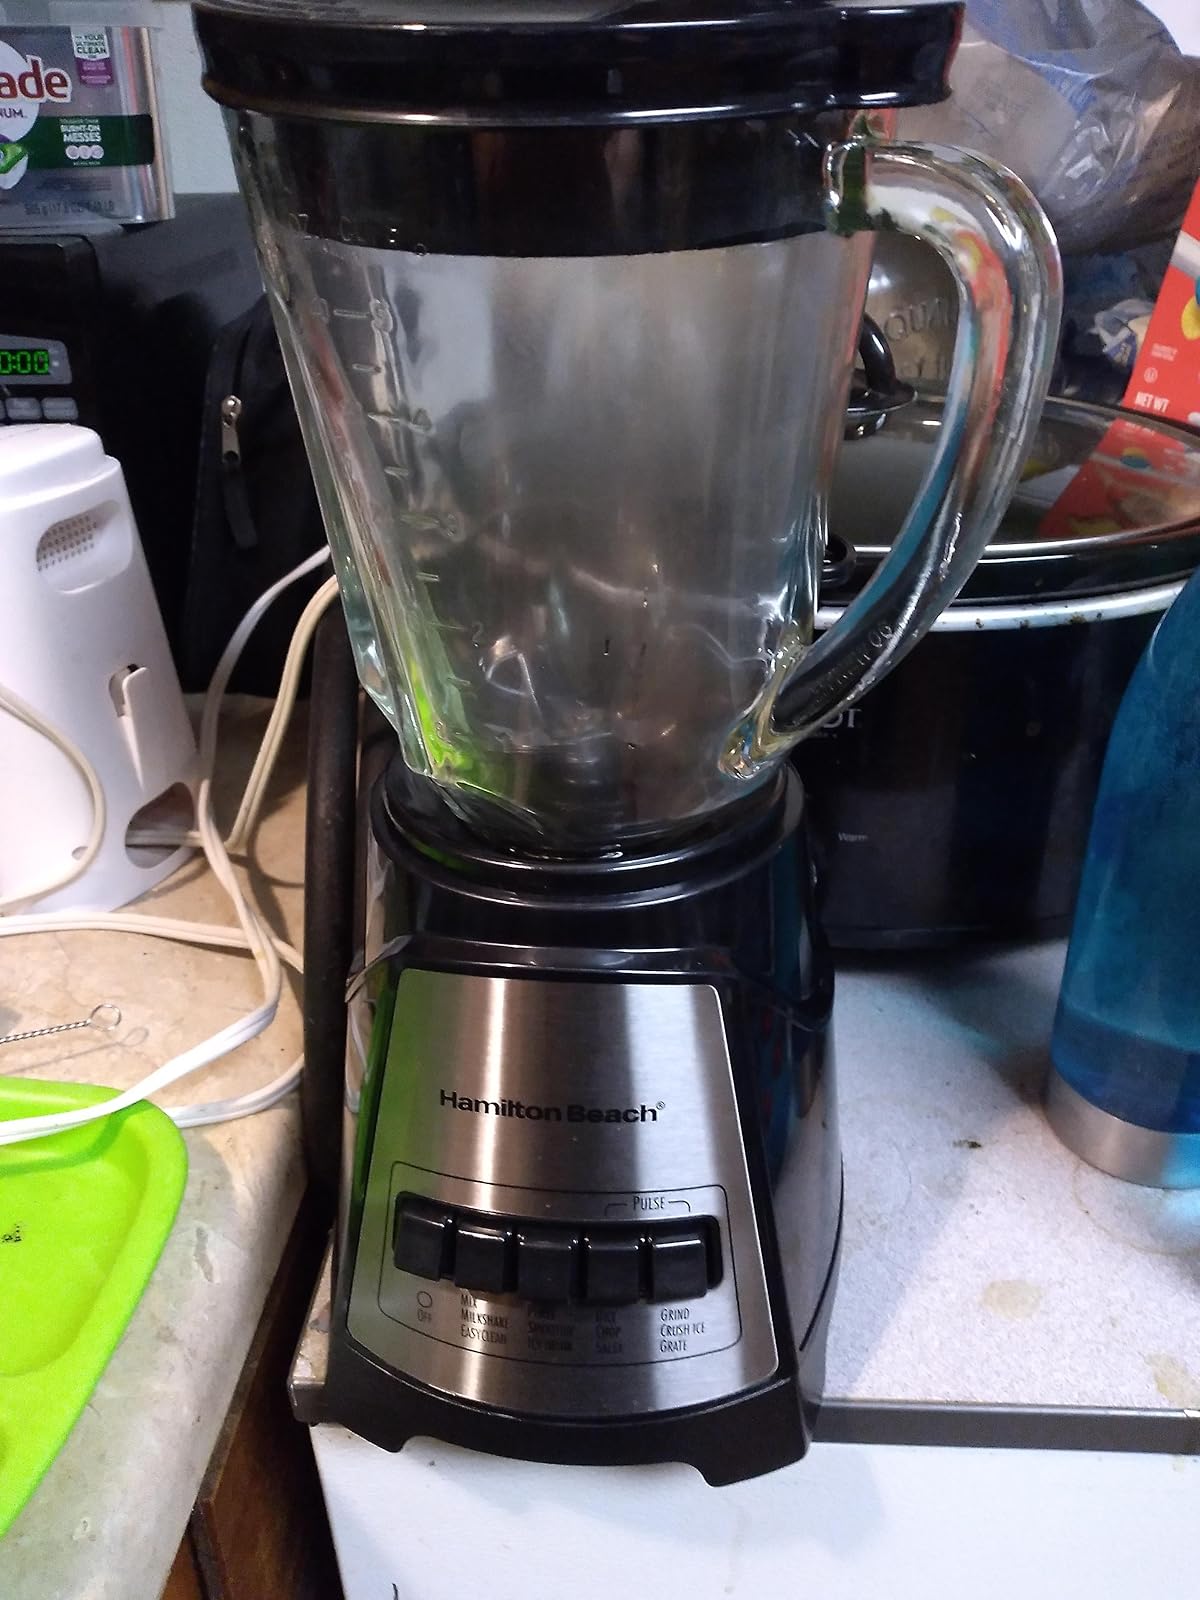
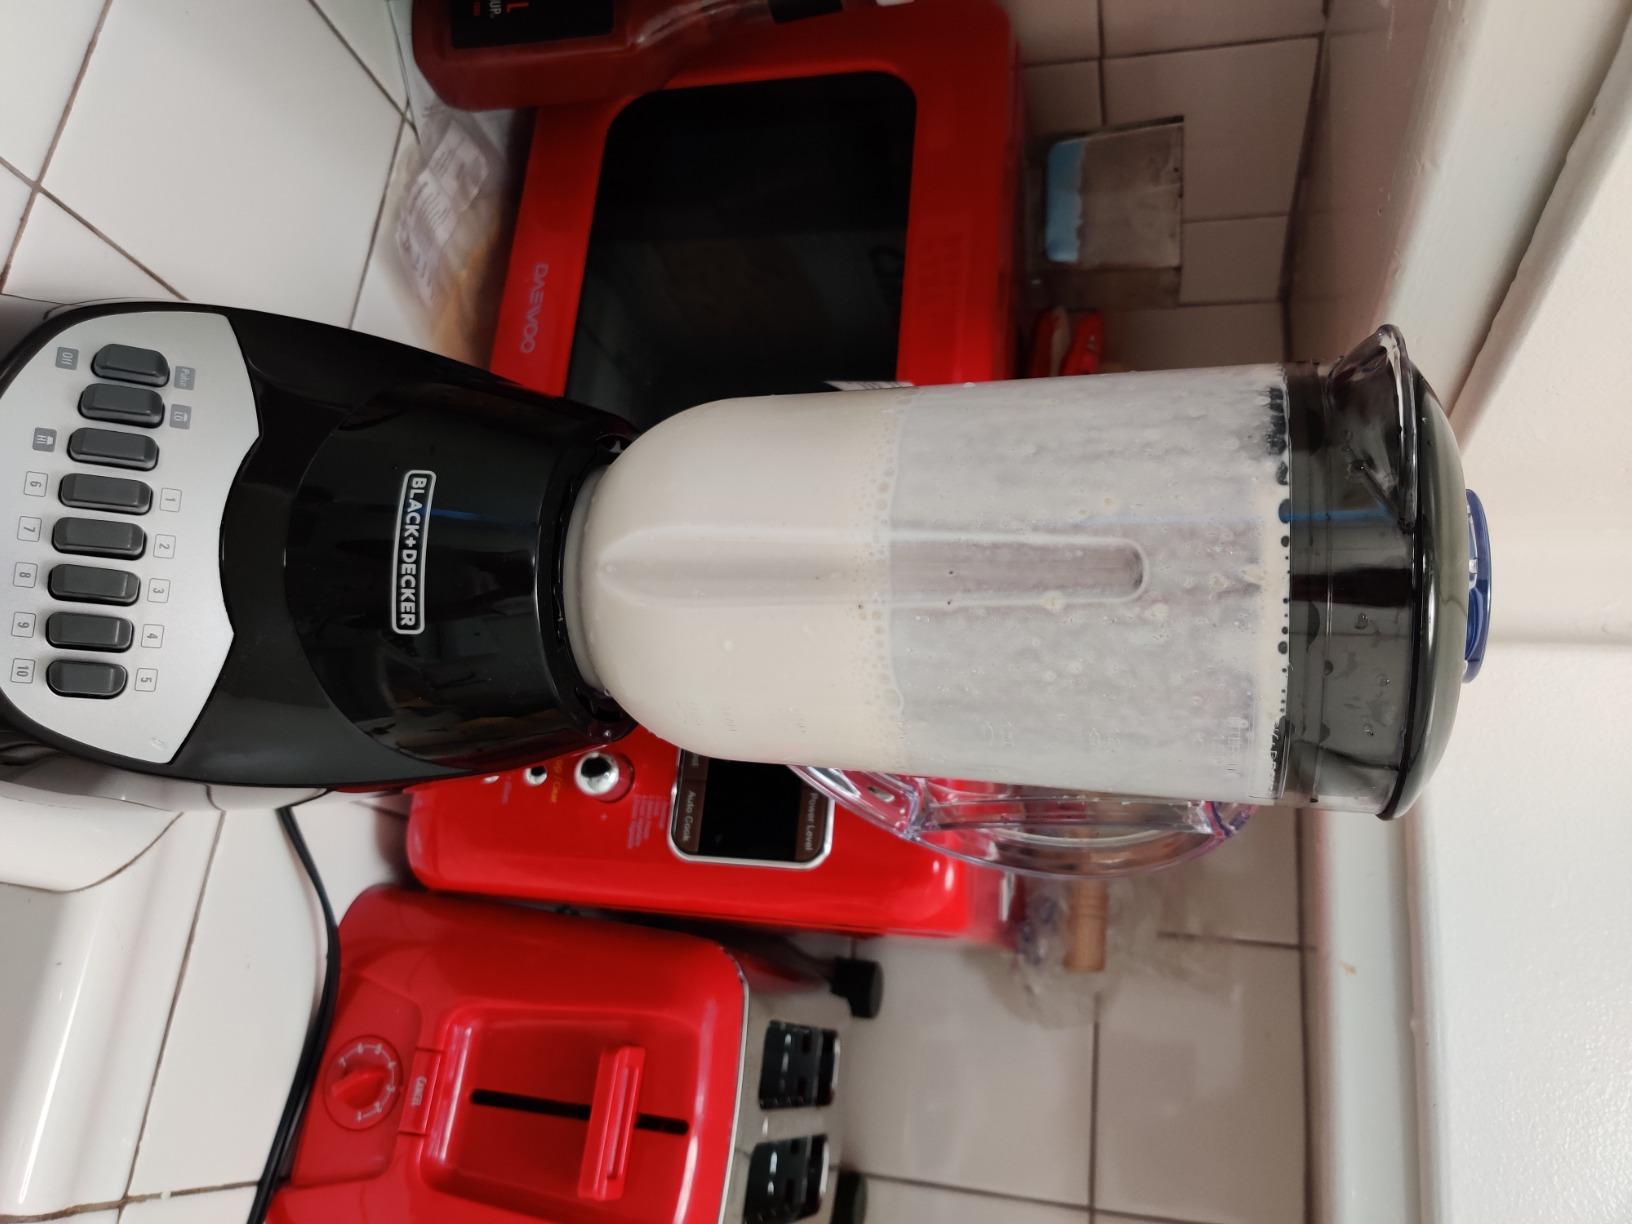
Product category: items_blender
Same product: no